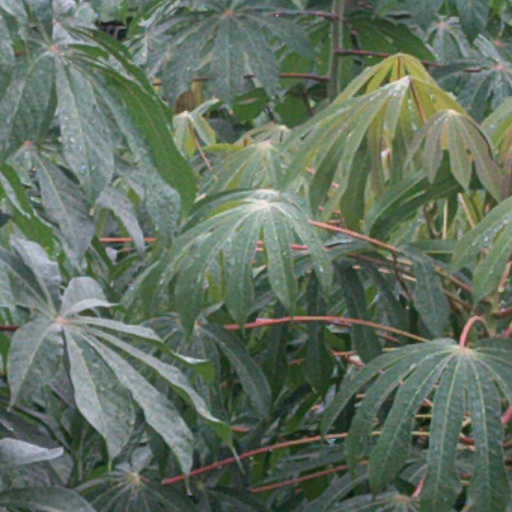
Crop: cassava